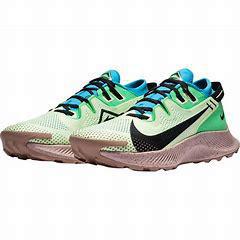
Brand: Nike
Model: Pegasus 2